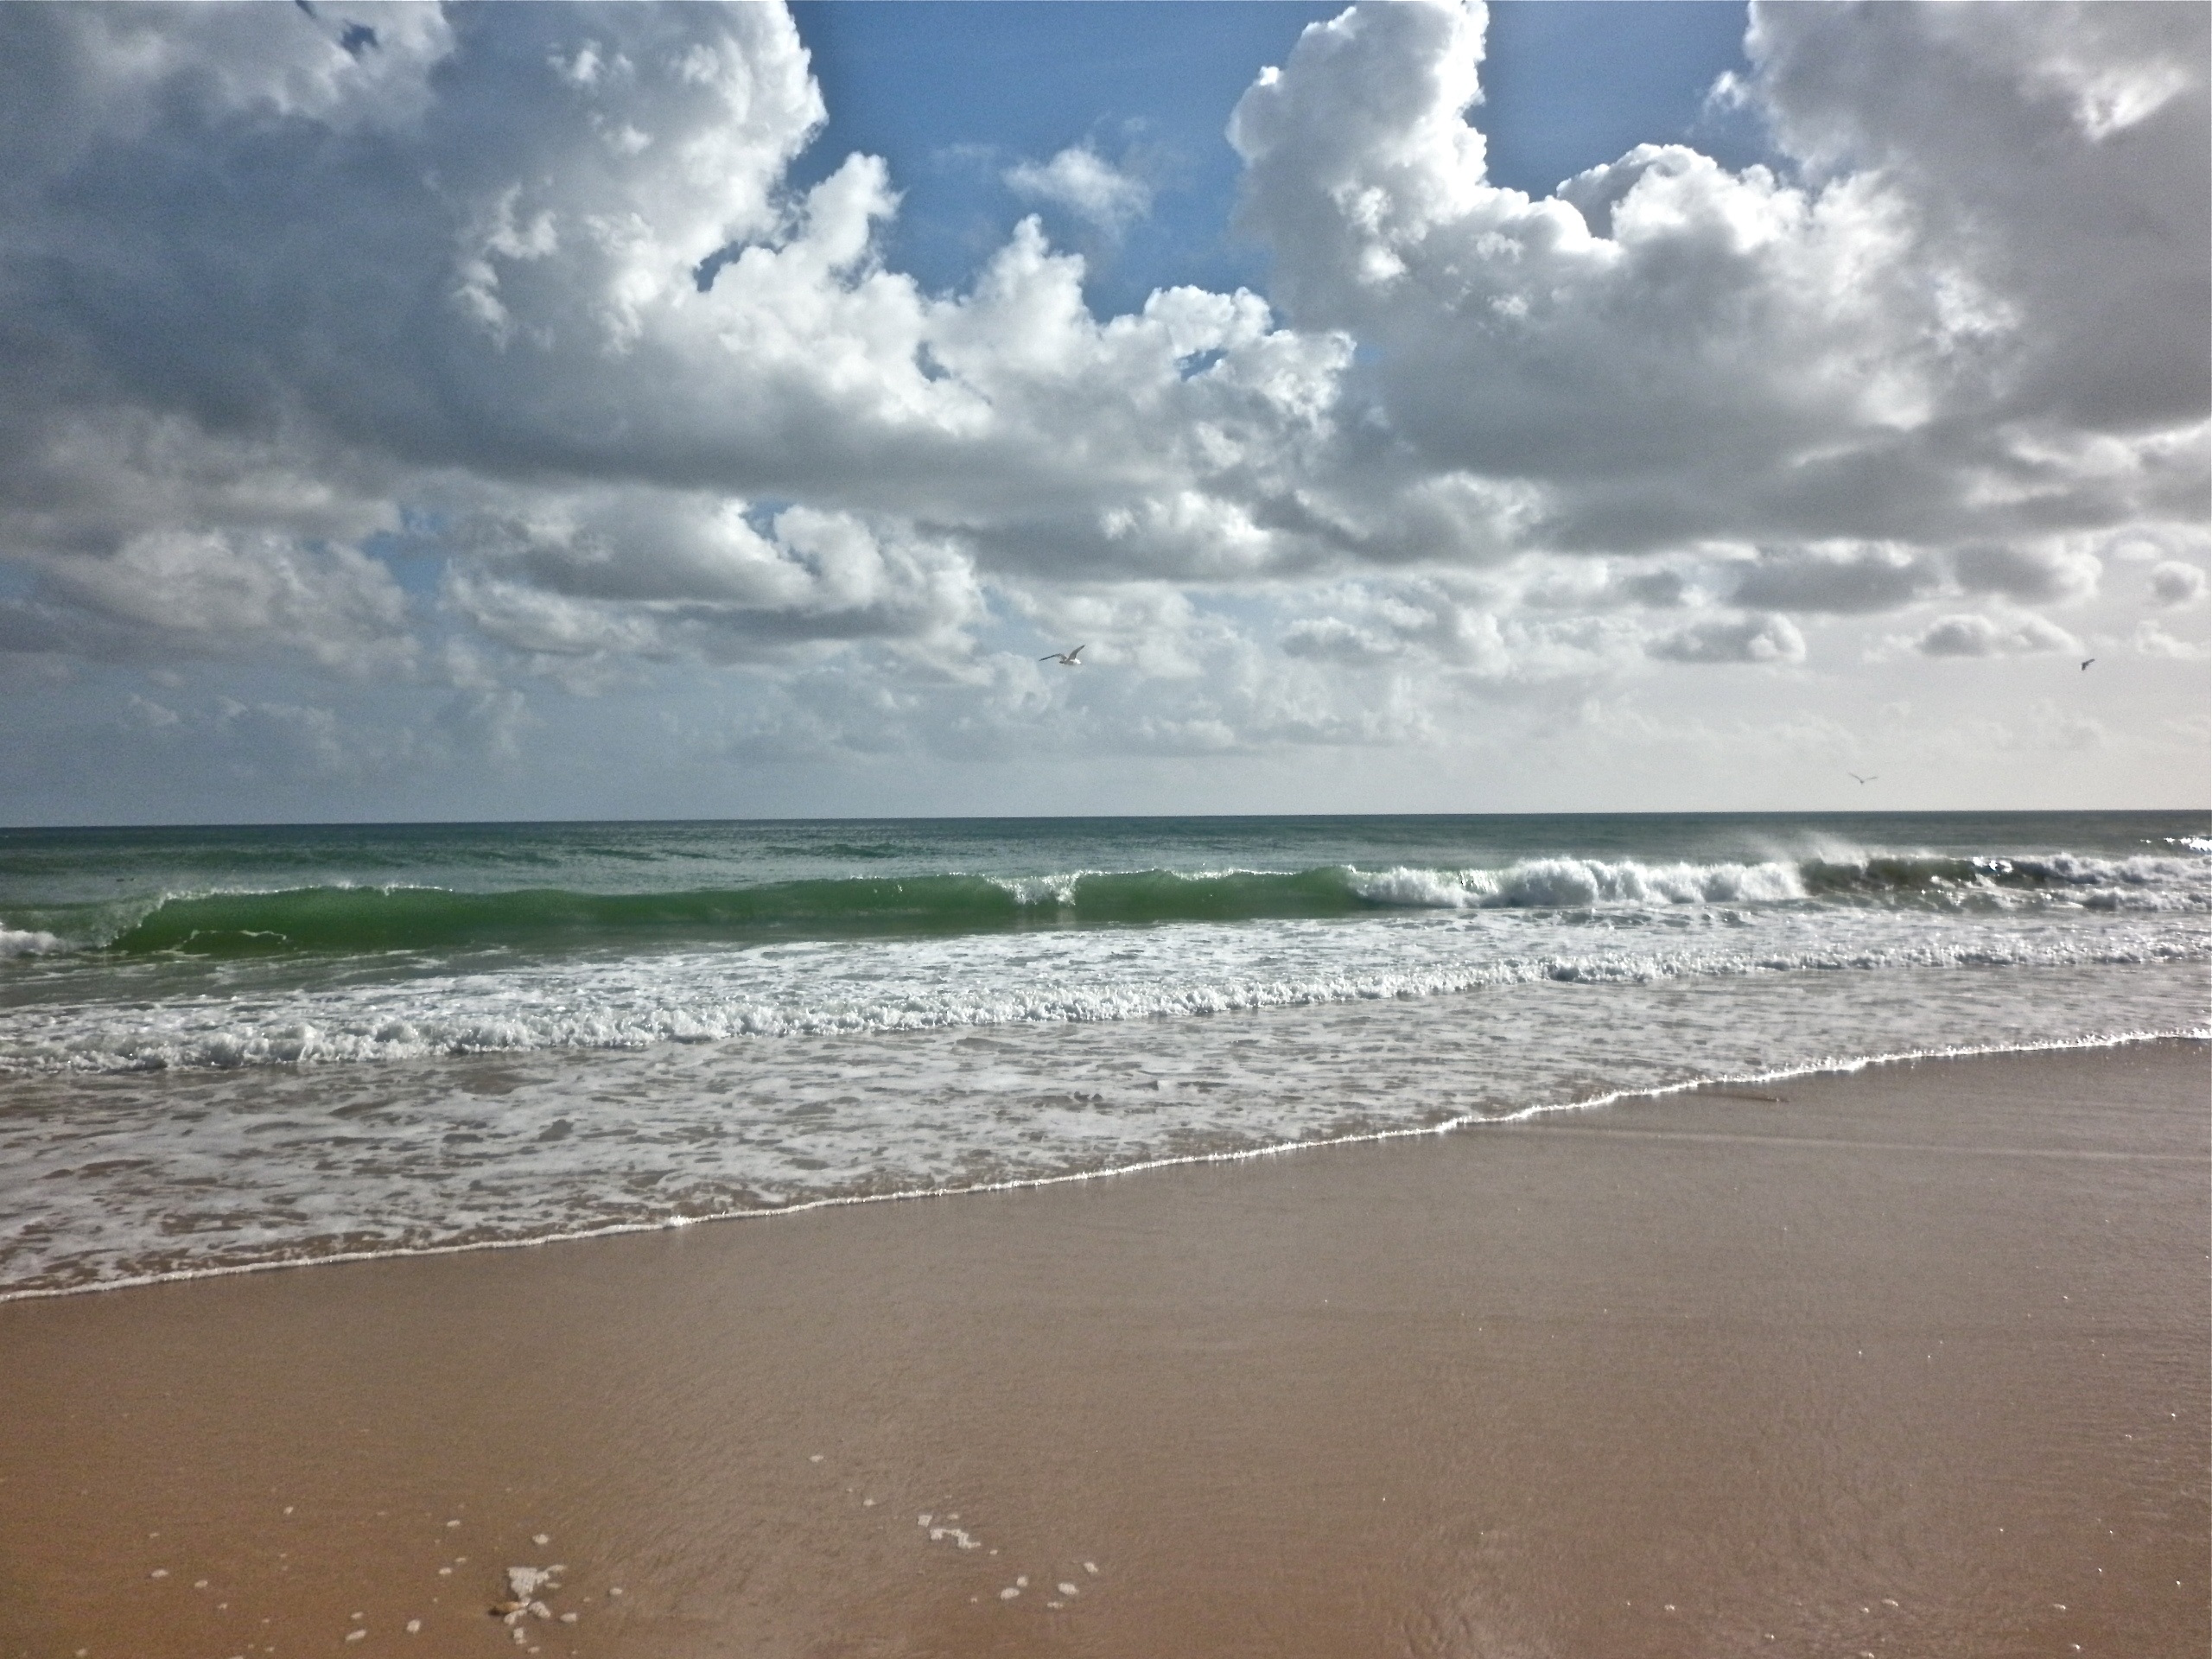
beach, sea, coast, sand, ocean, horizon, cloud, sky, sunlight, shore, wave, wind, body of water, mudflat, wind wave